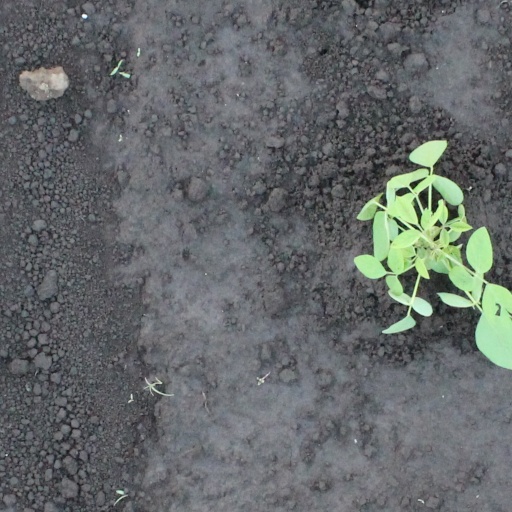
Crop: soybean